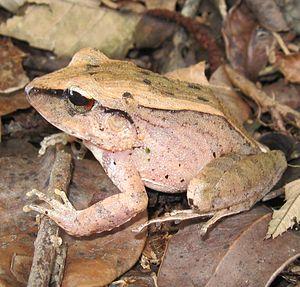
Haddadus binotatus est une espèce d'amphibiens de la famille des Craugastoridae.